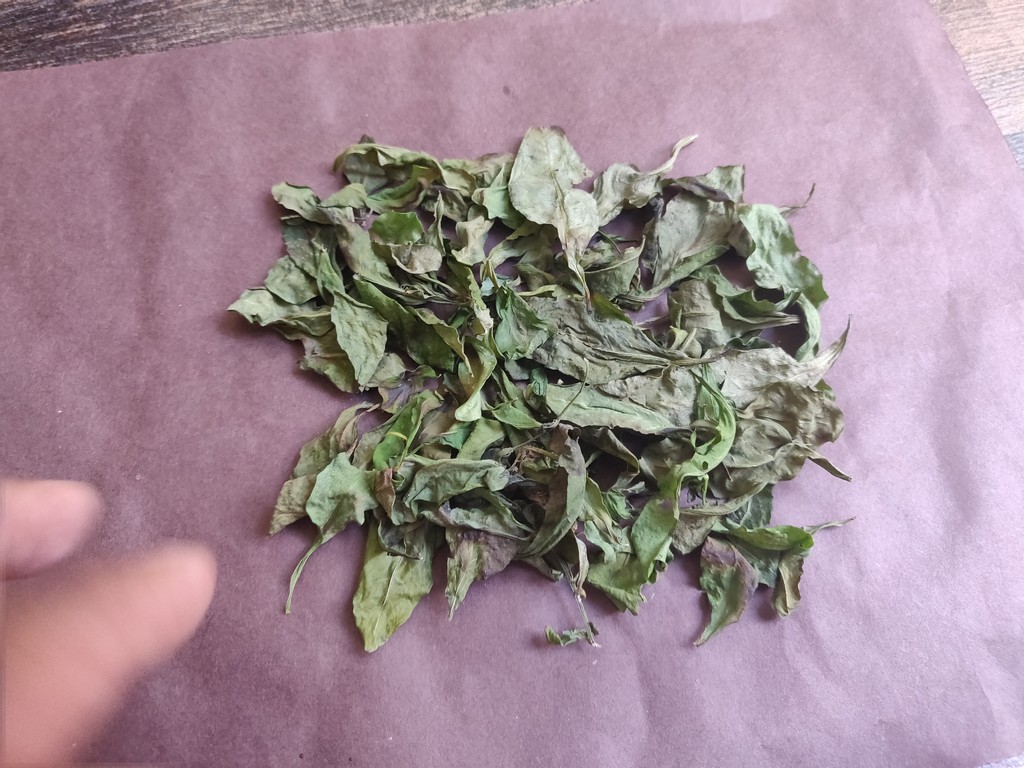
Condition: Dried
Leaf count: multiple
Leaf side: unknown